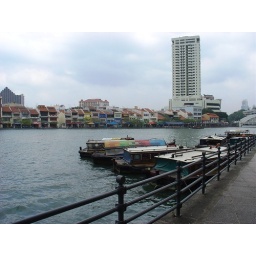
Reminiscence of the past. Together with tiny colorful houses shaded by sky-scrapers.